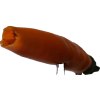
Label: pepper